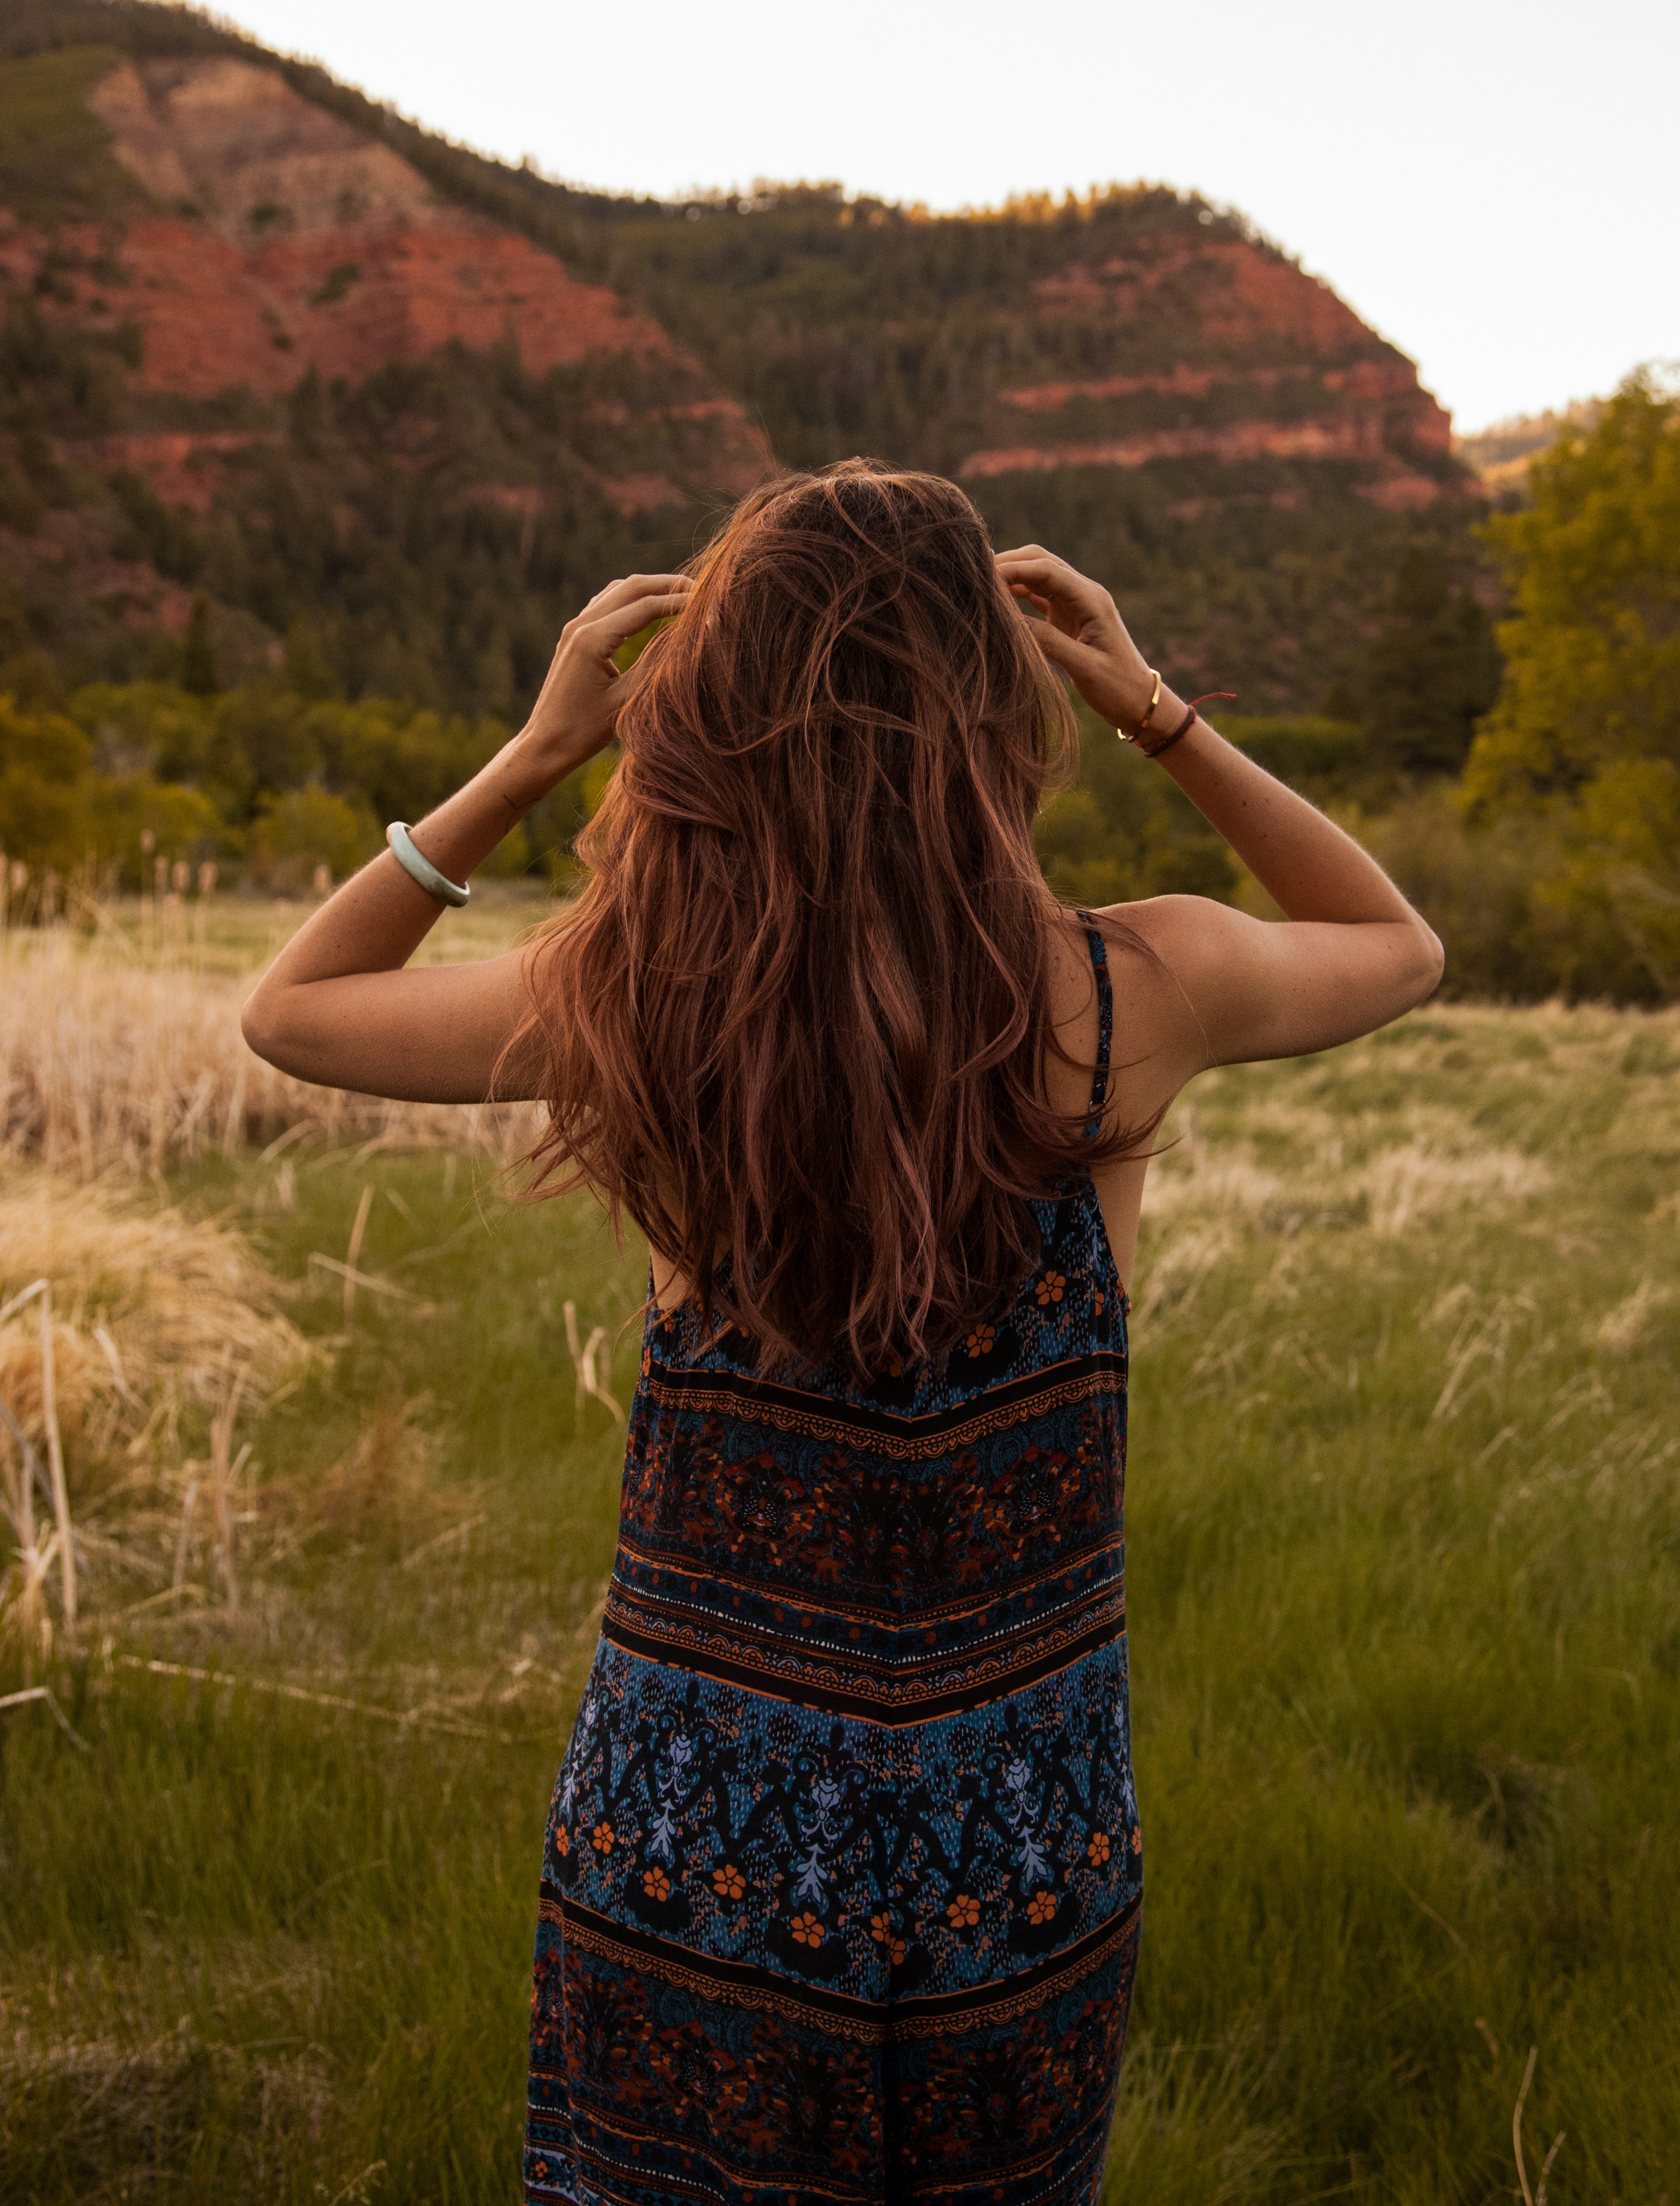
People in nature, hair, nature, grass, long hair, beauty, hairstyle, sunlight, brown hair, brown, summer, photography, tree, arm, dress, meadow, grassland, grass family, happy, plant, back, photo shoot, gesture